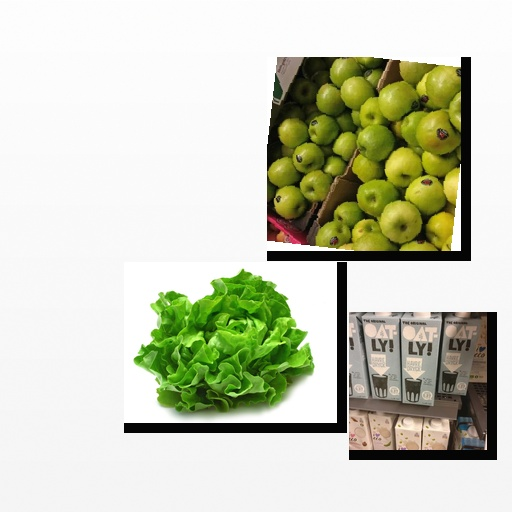
Food items: oat_milk, lettuce, apple